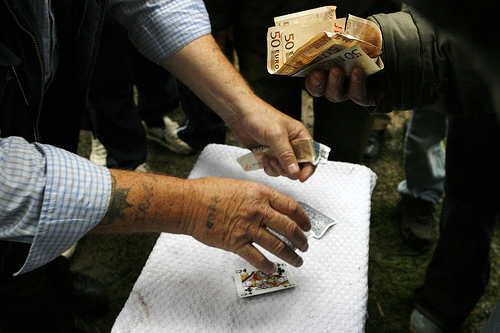
Label: not_food